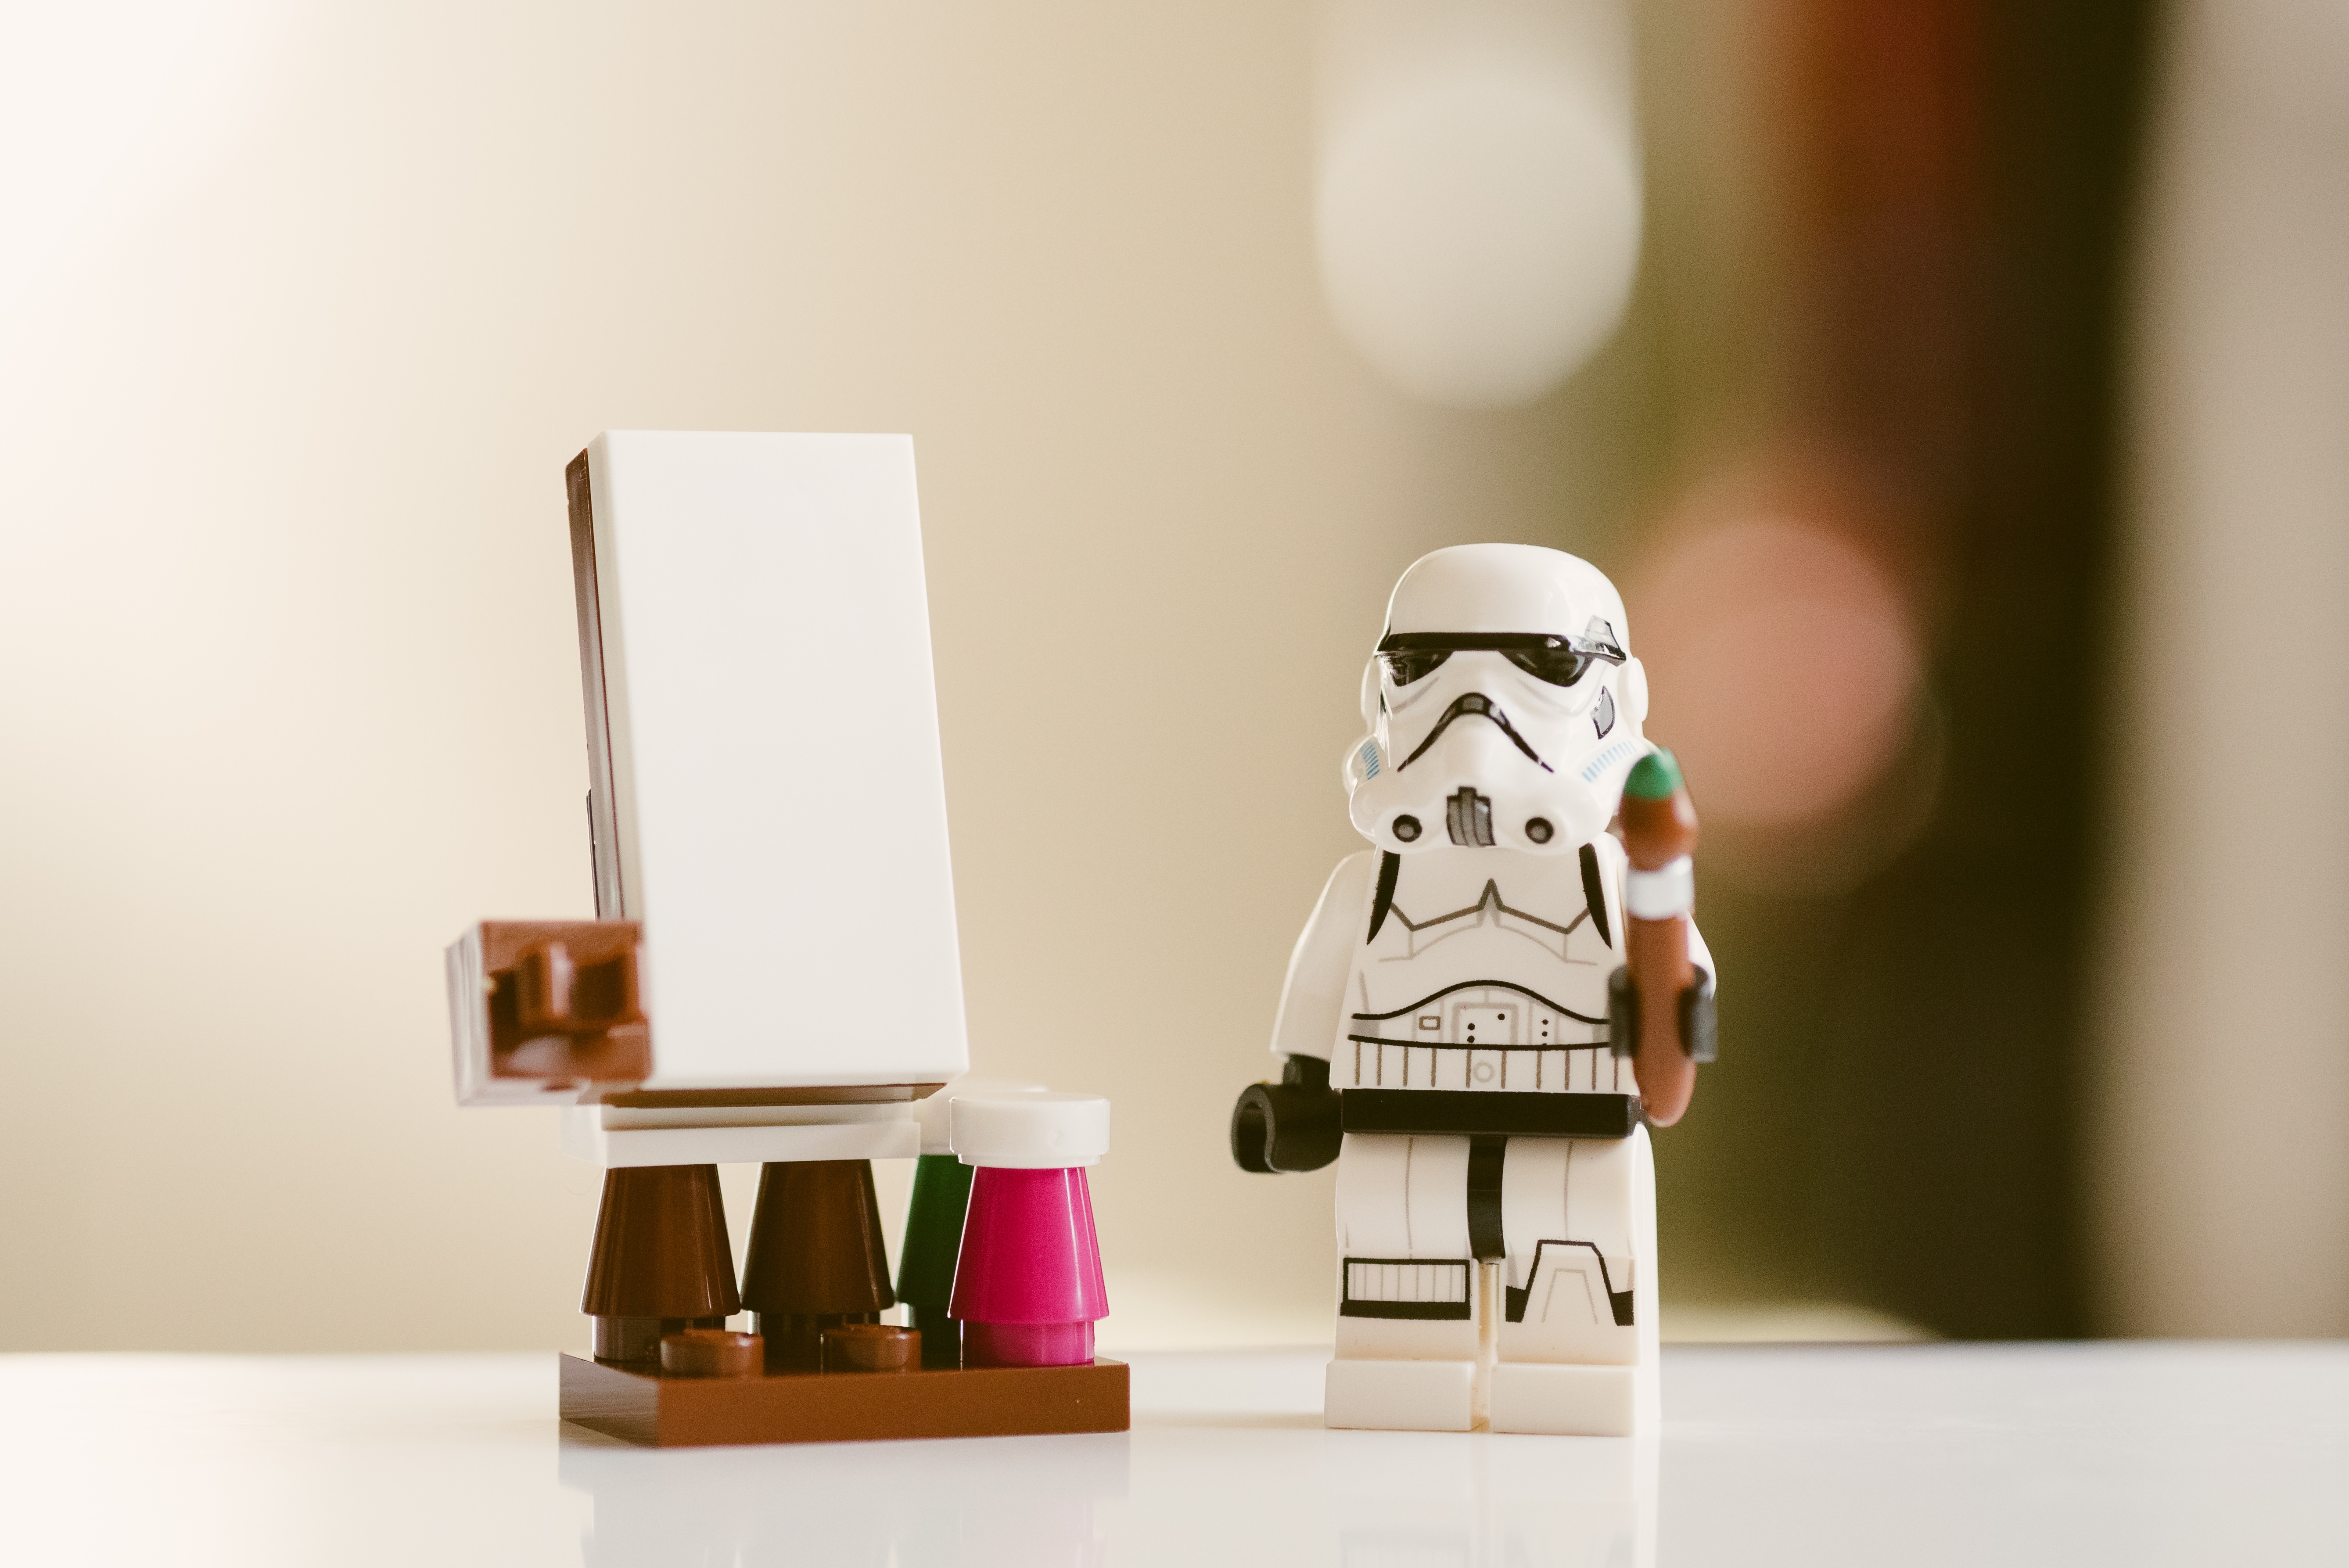
toy, star war, stormtrooper, brand, minifig, mini figure, art, illustration, design, lego